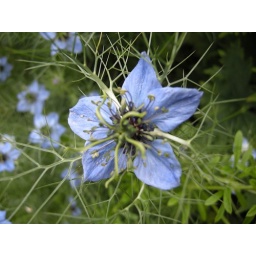
Inspired by Bev, a blue flower for you